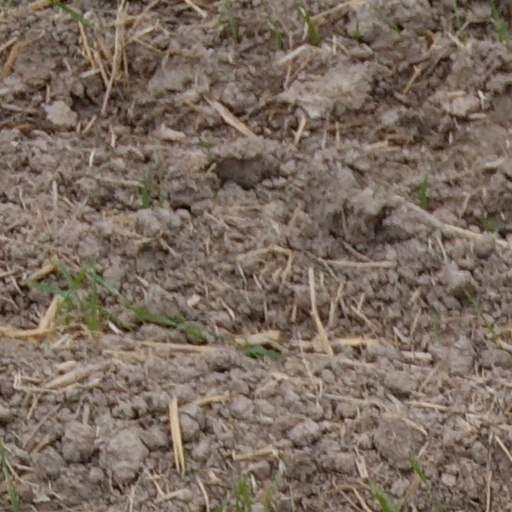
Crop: wheat